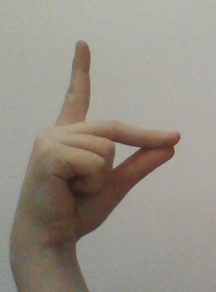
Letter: ta